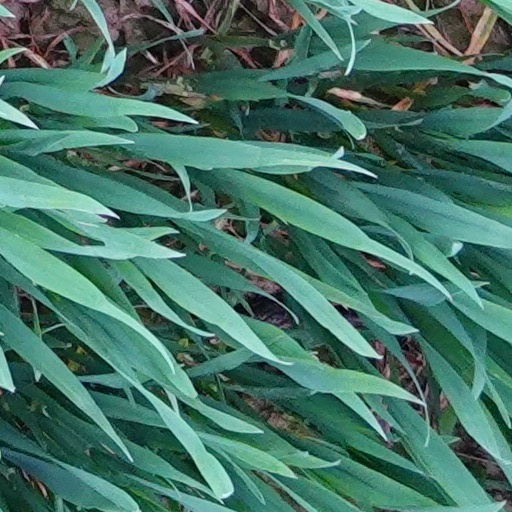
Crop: wheat